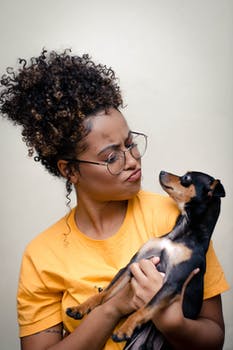
Label: No Watermark